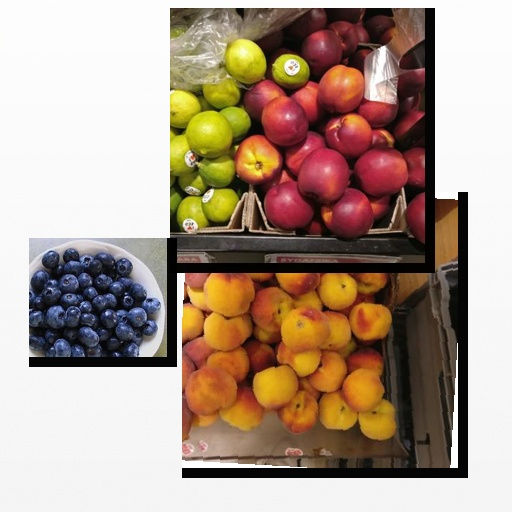
Food items: nectarine, peach, blueberry